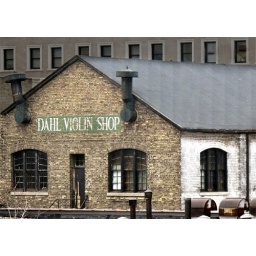
Interesting building above the street scene!